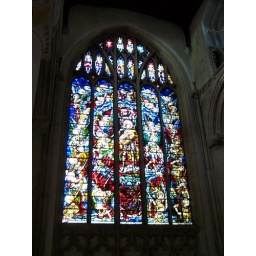
I think I read this correctly, this stained glass window was over 600 years old!